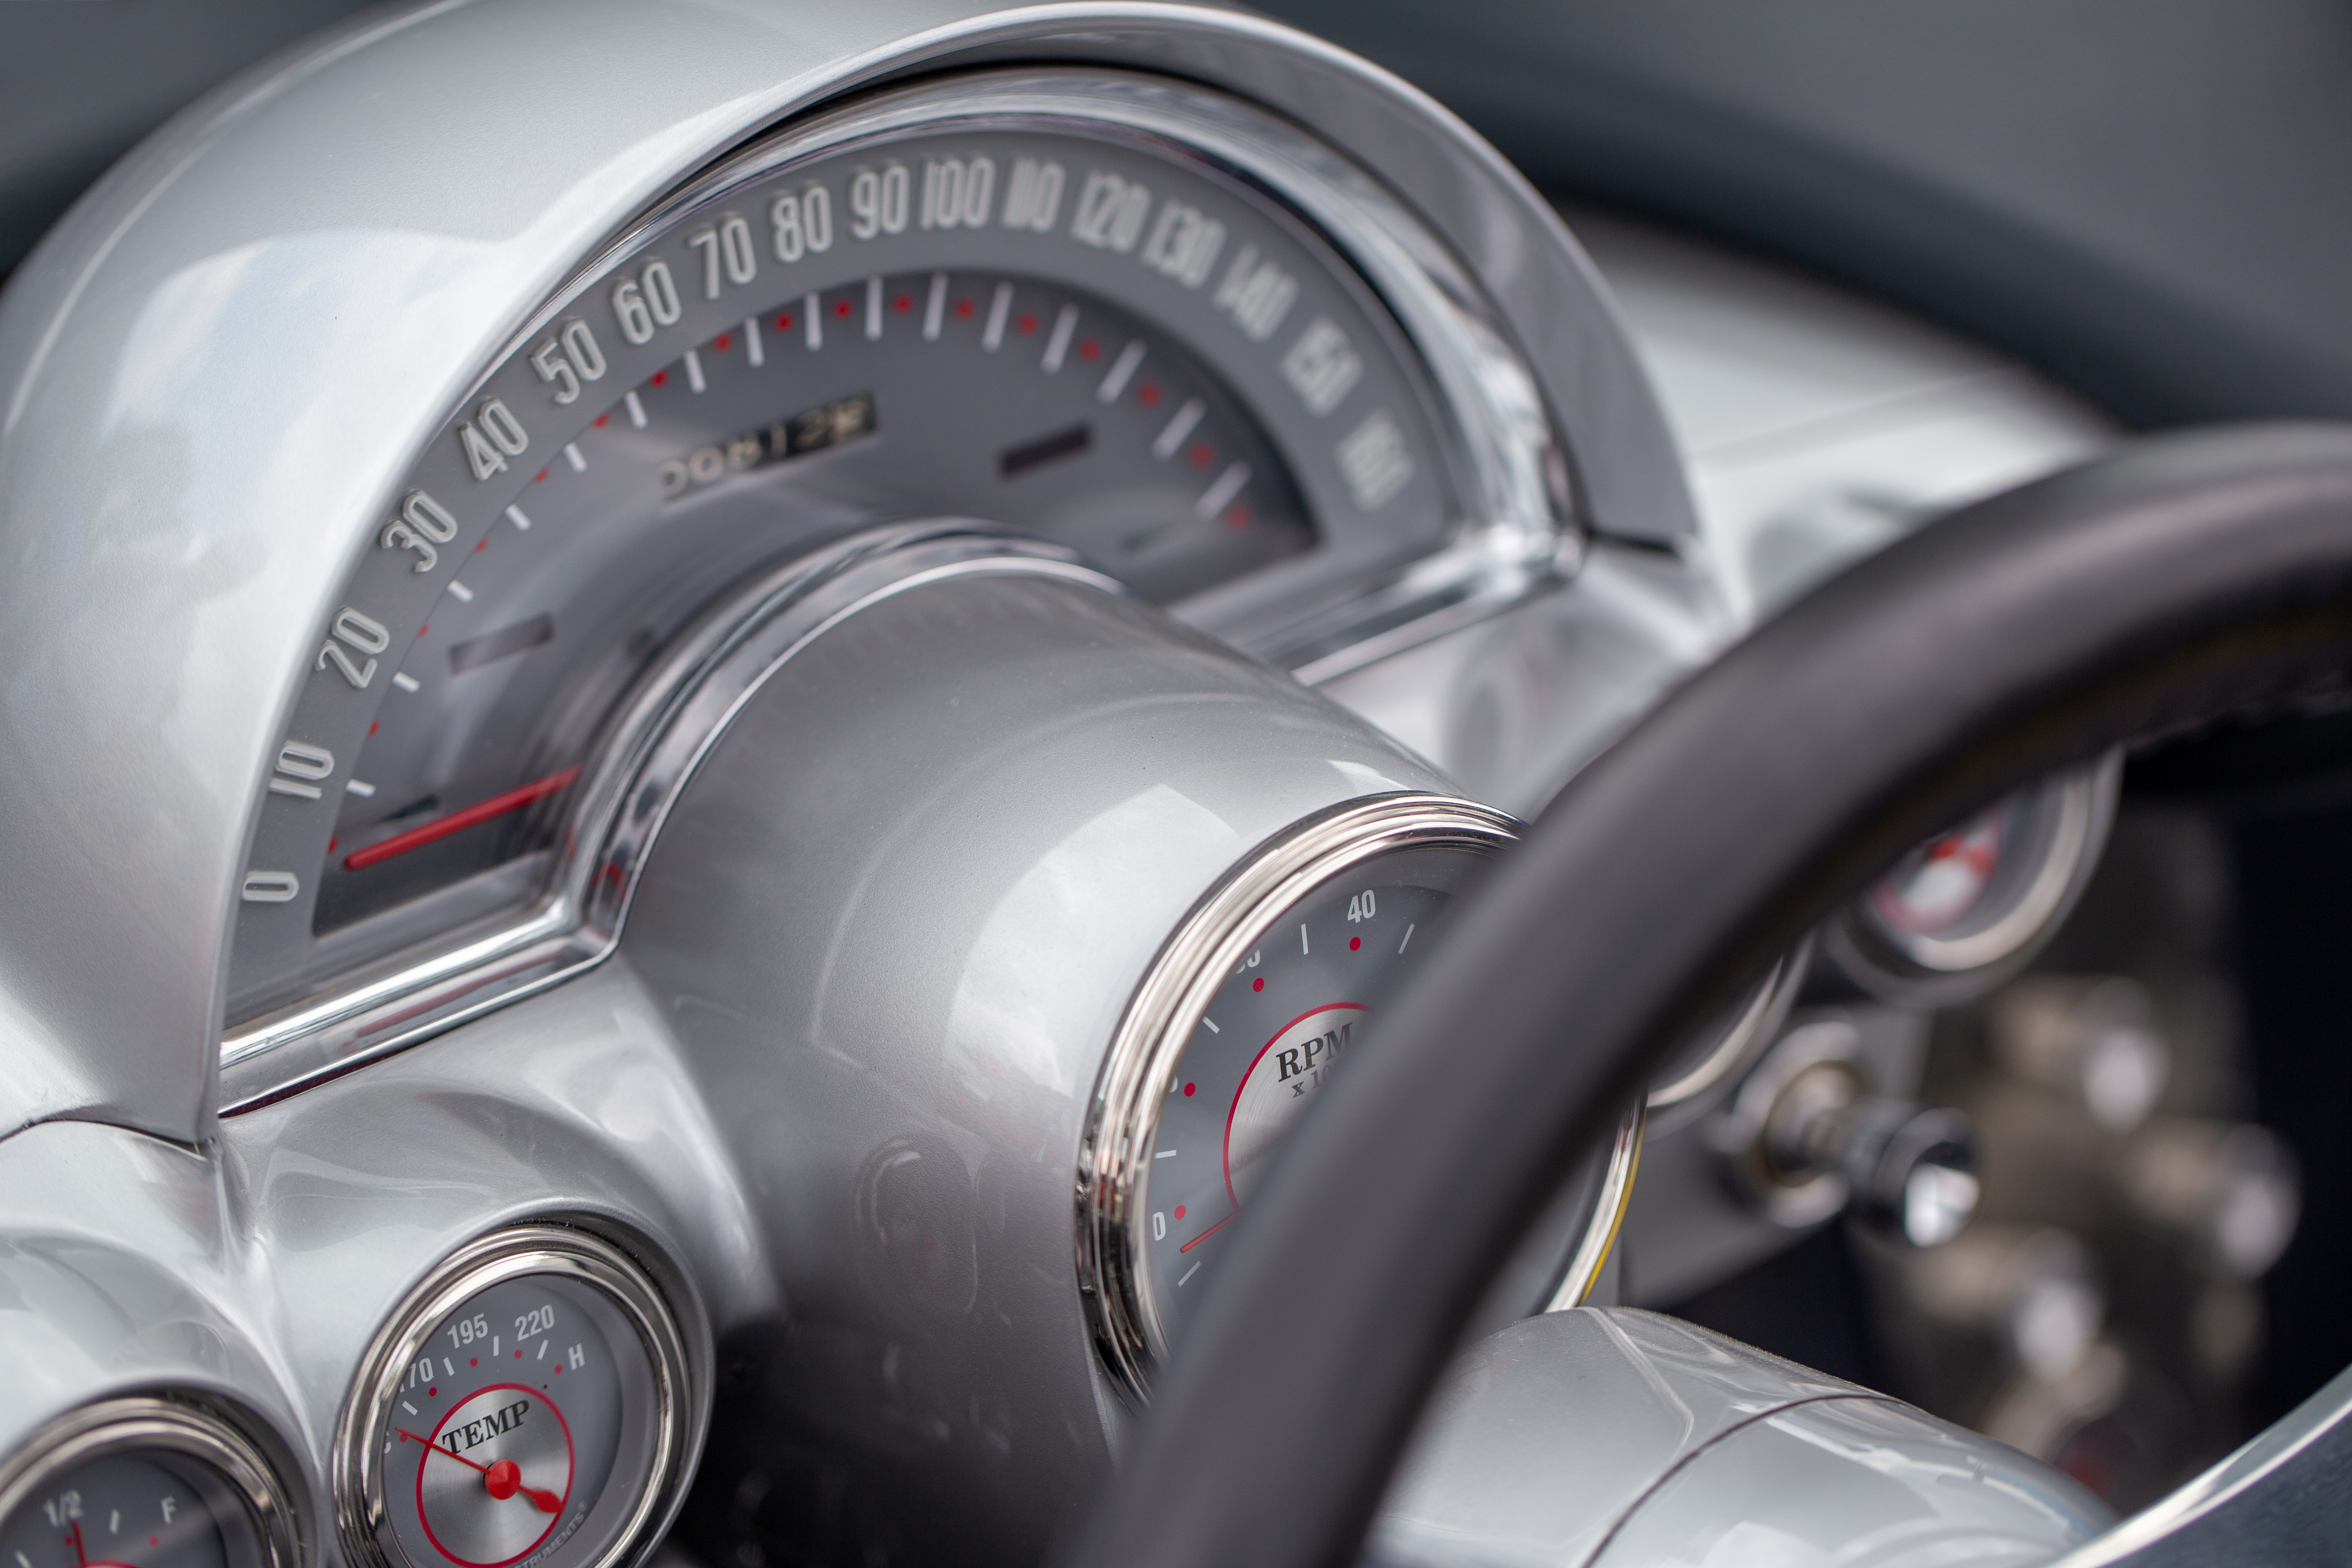
motor vehicle, speedometer, vehicle, tachometer, gauge, car, measuring instrument, automotive design, auto part, tool, steering wheel, odometer, steering part, wheel, city car